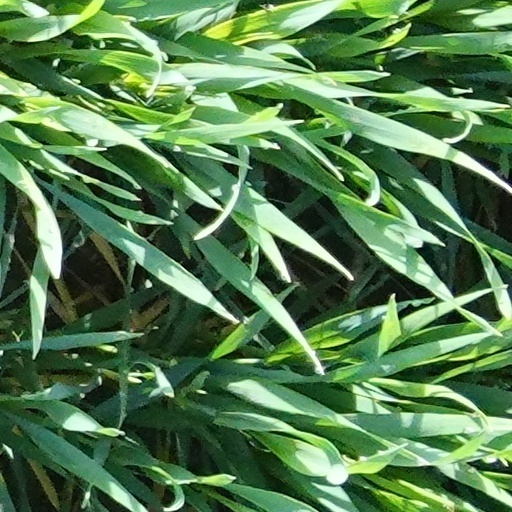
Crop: wheat